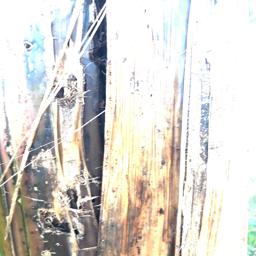
Label: PSEUDOSTEM WEEVIL